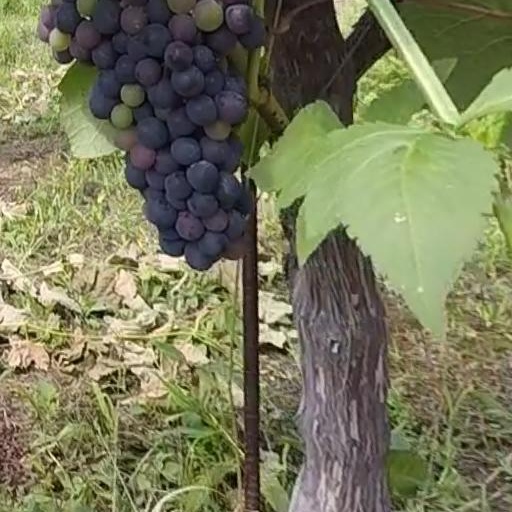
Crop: grape